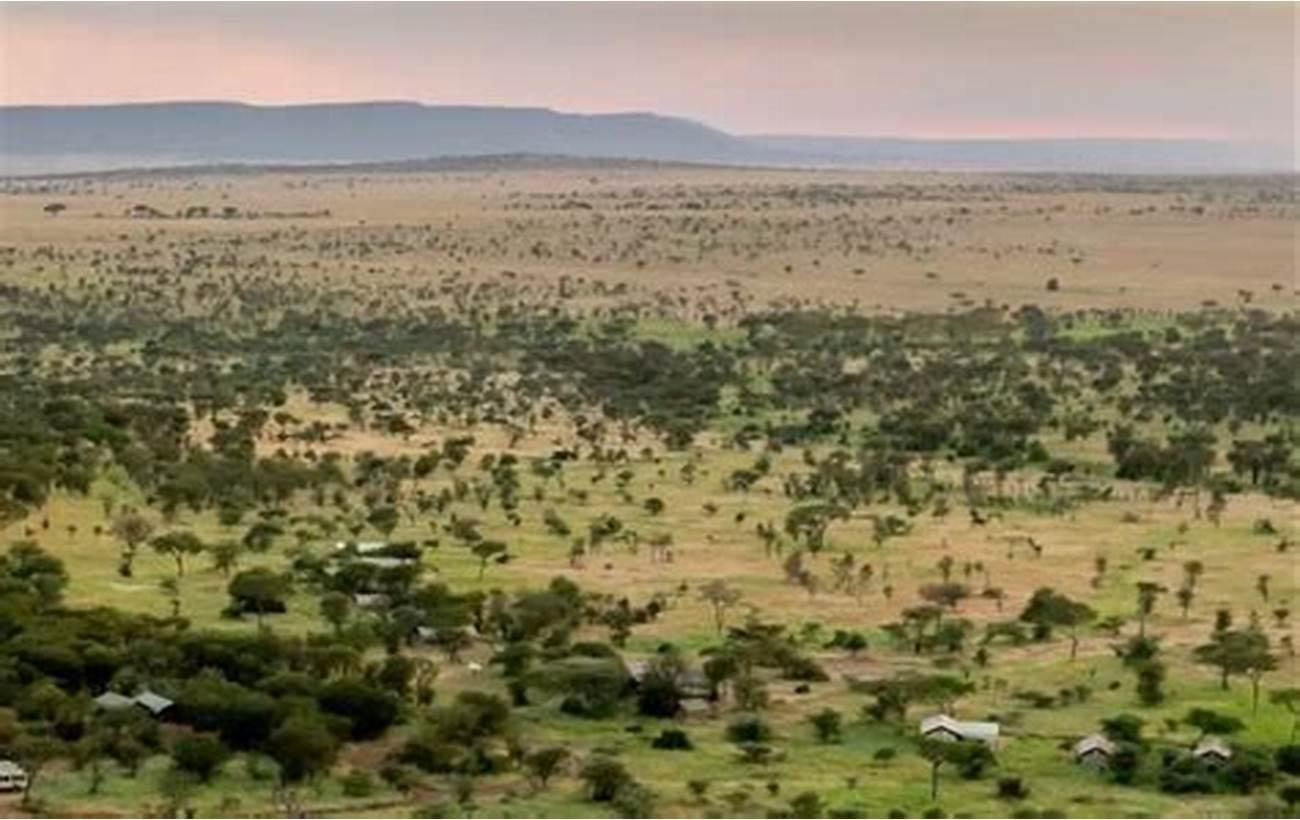
Mandhari ya asili yenye miti mingi yenye majani mazuri, nyasi za kijani zilizofunika ardhi, nyumba za kienyeji zikiwa mbali na milima yenye miinuko mbalimbali. Zikitoa hisia ya utulivu na uhai wa mazingira ya kijiji katika eneo hili.